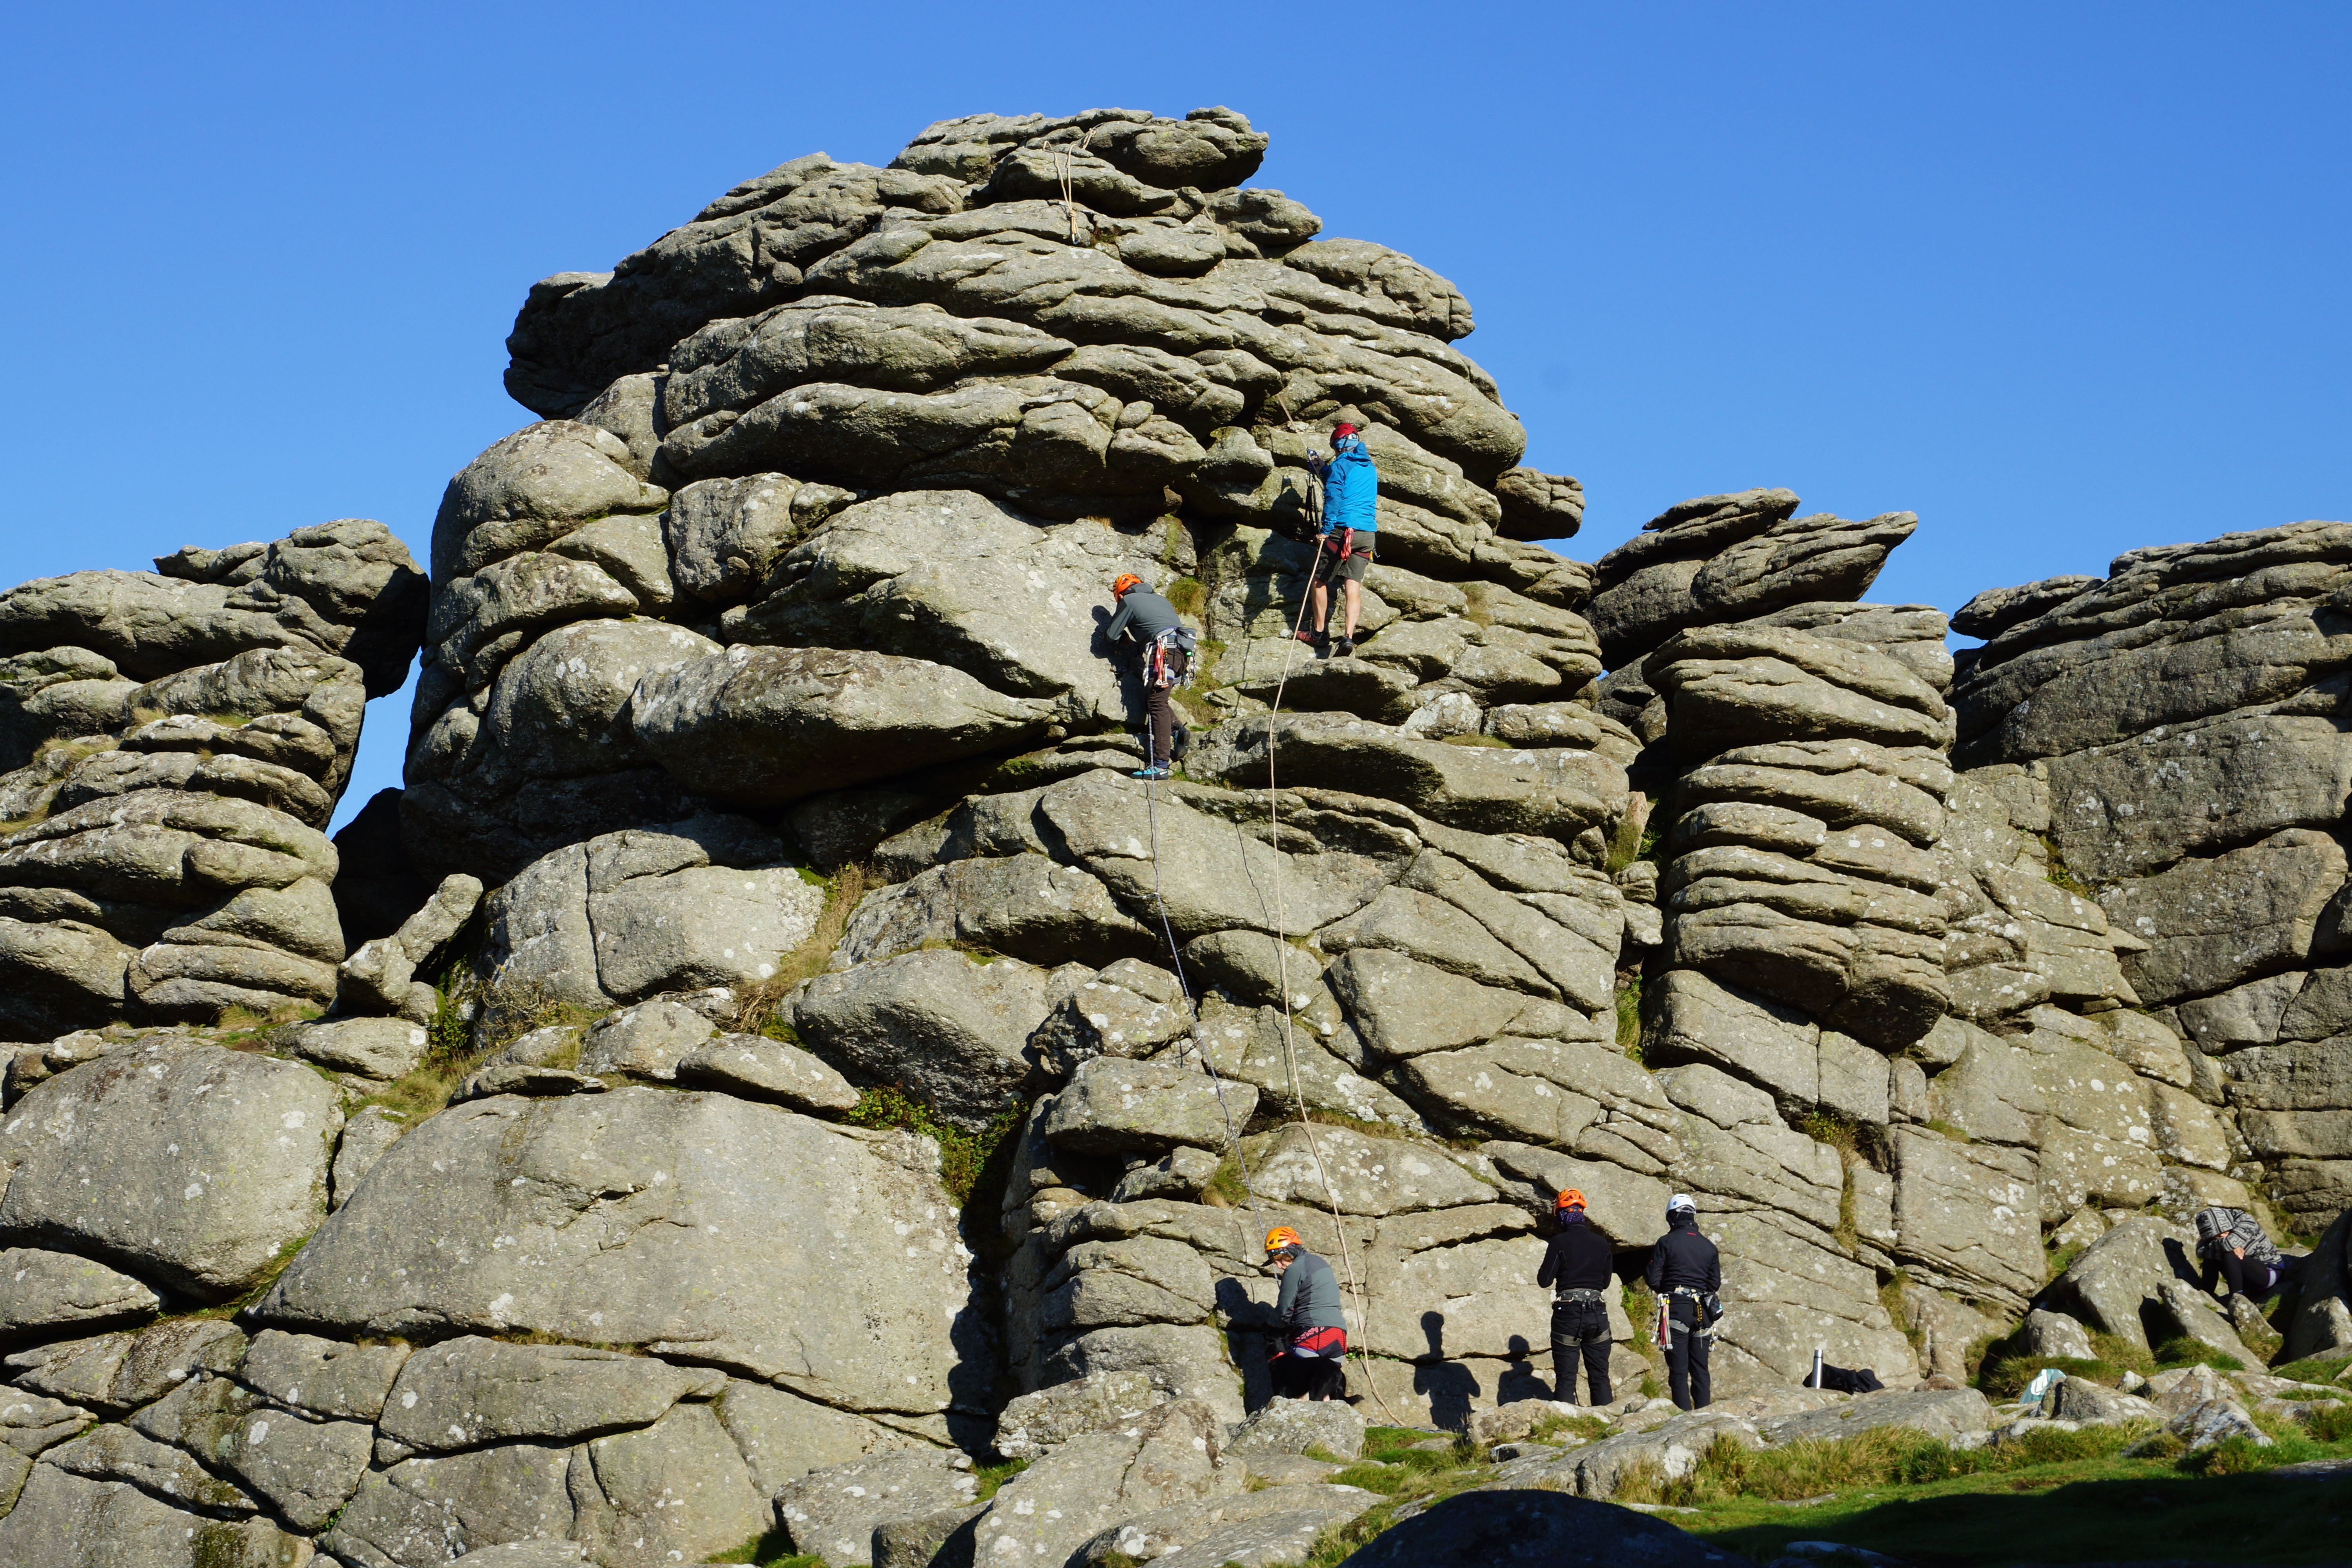
rock, walking, mountain, people, adventure, mountain range, formation, cliff, arch, rock climbing, terrain, material, ridge, hound, geology, boulder, granite, dartmoor, bedrock, outdoor recreation, mountainous landforms